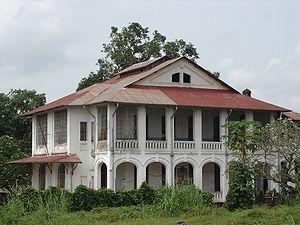
La Banque commerciale du Congo est une des premières banques de la République démocratique du Congo. Fondée en 1909, sous le nom, à l'époque de Banque du Congo belge, elle traversa toutes les époques et troubles du pays pour rester, aujourd'hui, l'une des banques les plus importantes et actives de la RDC. Sa clientèle englobe des particuliers, des petites et moyennes entreprises, des grandes sociétés ainsi que des organismes gouvernementaux. Hormis les services bancaires de base, la BCDC propose de nombreux autres services, tels que la banque électronique, Western Union, MasterCard.
Mbandaka est une ville portuaire de la Province de l'Équateur en République démocratique du Congo, dont elle est la capitale provinciale. La ville est une étape importante sur le fleuve entre les villes de Kinshasa et de Kisangani.